Multi-pack

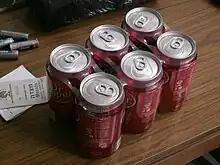
Six-pack rings for beverage cans

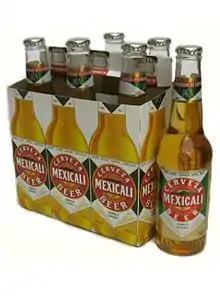
Paperboard basket

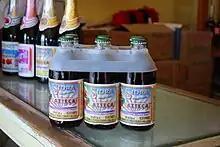
Plastic six-pack carrier

A multi-pack also known as multipack is packaging that combines or holds multiple items or smaller packages.